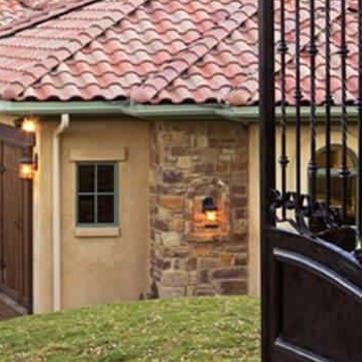
Material: stone